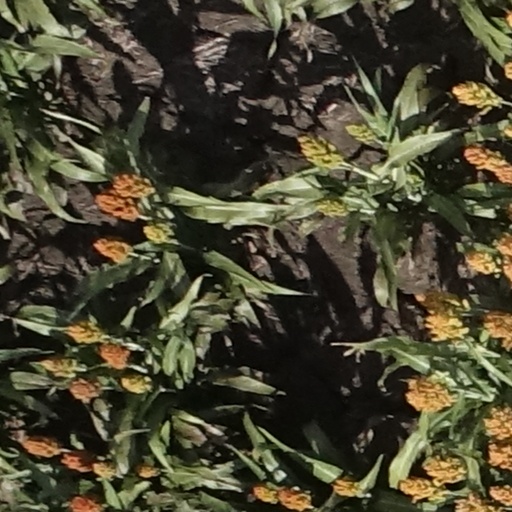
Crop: sorghum